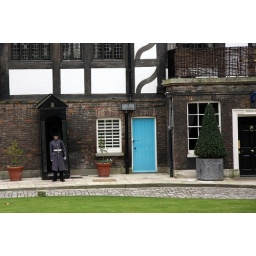
standing guard of the queens apartment in the tower of london